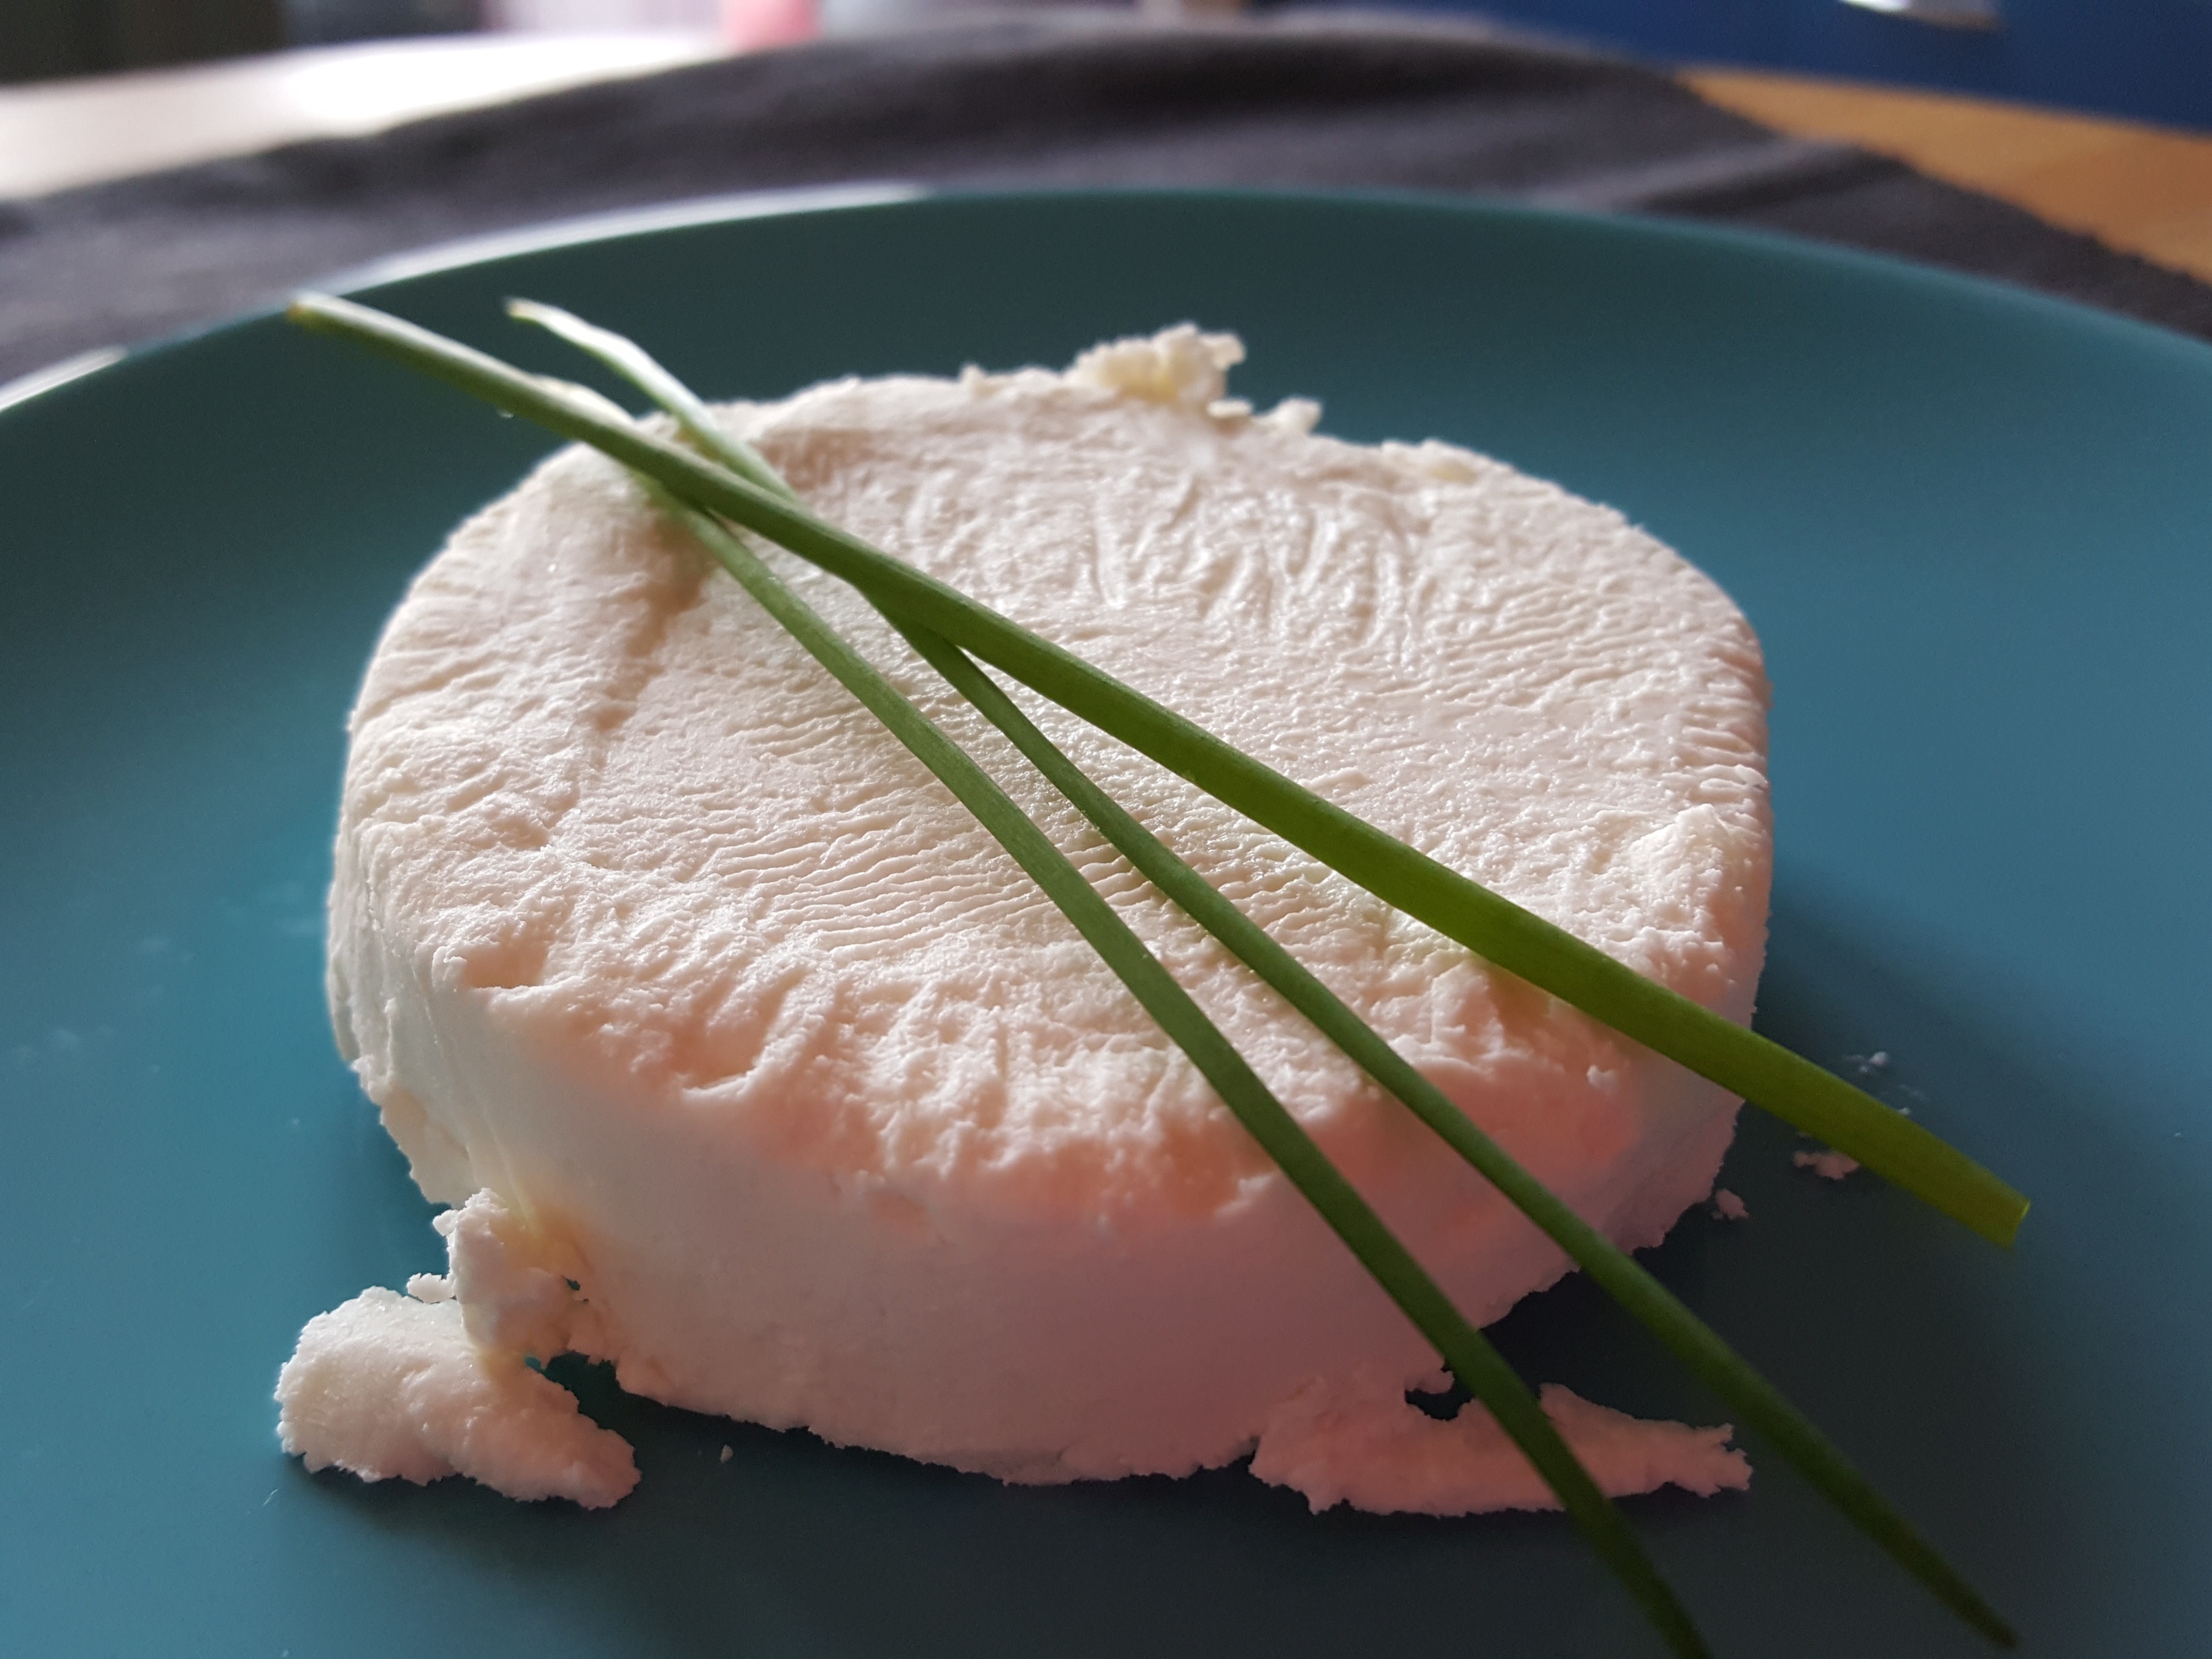
dish, food, produce, seafood, fish, ice cream, cuisine, dairy product, asian food, coconut, chive, goat cheese, blue plate